Ted Gärdestad

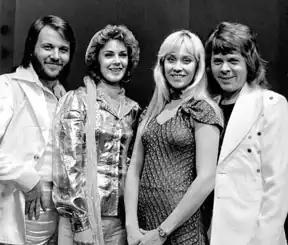
ABBA, Ted's collaborators, in 1974

In late 1971, Gärdestad released his first single, the gospel-influenced "Hela världen runt" ("All Over the World"). The follow-up single, an acoustic ballad "Jag vill ha en egen måne" ("I Want a Moon of My Own"), a song he wrote at age 12, brought him to the attention of the Swedish public. He quickly became the country's first teen idol, and toured on the folkpark circuit. Andersson and Ulvaeus produced Ted's debut album "Undringar" (""Wonderings""), which was released on Polar Music in early 1972 and spent 10 weeks at the top of the Kvällstoppen combined singles and albums chart. Agnetha Fältskog and Anni-Frid Lyngstad providing backing vocals on the album, and all four members of ABBA continued to work with Gärdestad during the 1970s. His albums "Undringar" (1972), "Ted" (1973), "Upptåg" (1974) and "Franska Kort" (1976) were produced with the same recording and production techniques, engineers (including Michael B. Tretow) and musicians, as contemporaneous ABBA recordings.